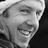
Emotion: happy